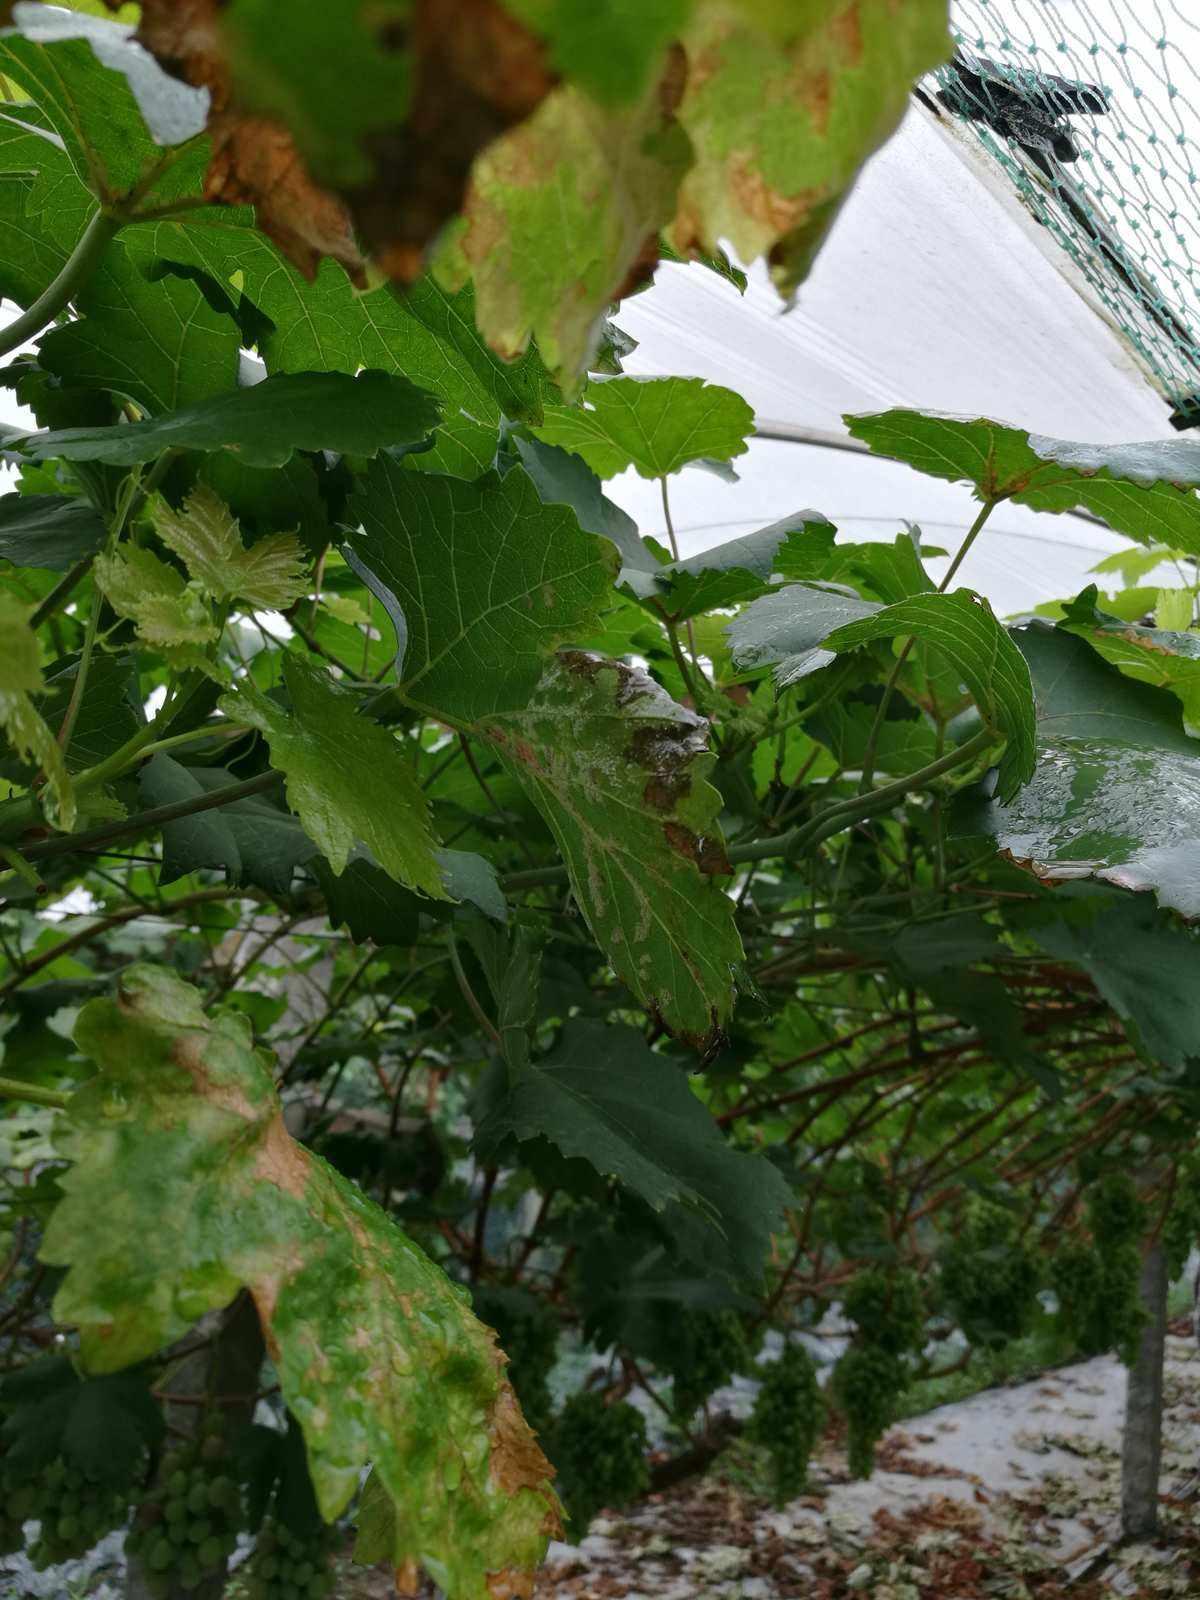
Plant: Grape
Disease: grape downy mildew